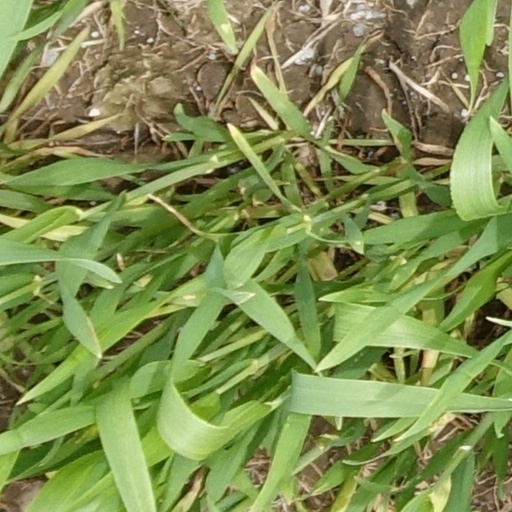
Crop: wheat